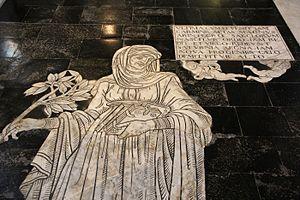
Dessinée par Giovanni di Stefano. Entre 1481-1483
Une sibylle est une prophétesse, une femme qui fait œuvre de divination.